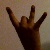
The image shows a hand gesture representing the number 8 in Indian Sign Language.